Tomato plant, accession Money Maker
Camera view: horizontal (90 deg, fisheye); turntable rotation: 120 degrees
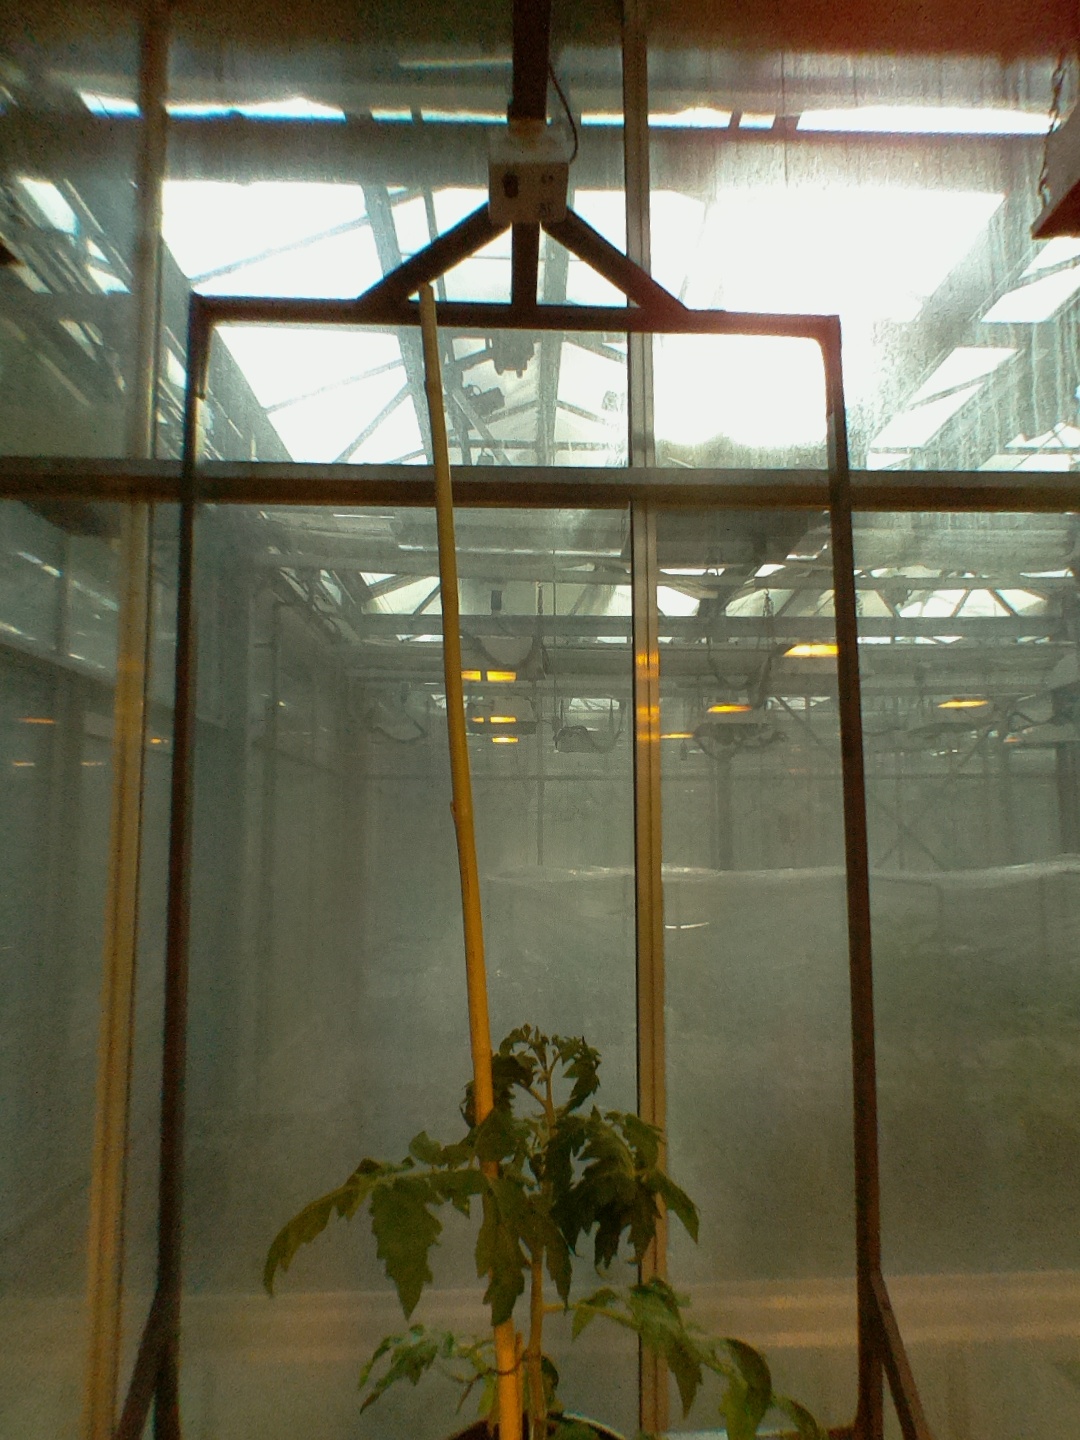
BBCH growth stage 14: 8 of true leaves visible